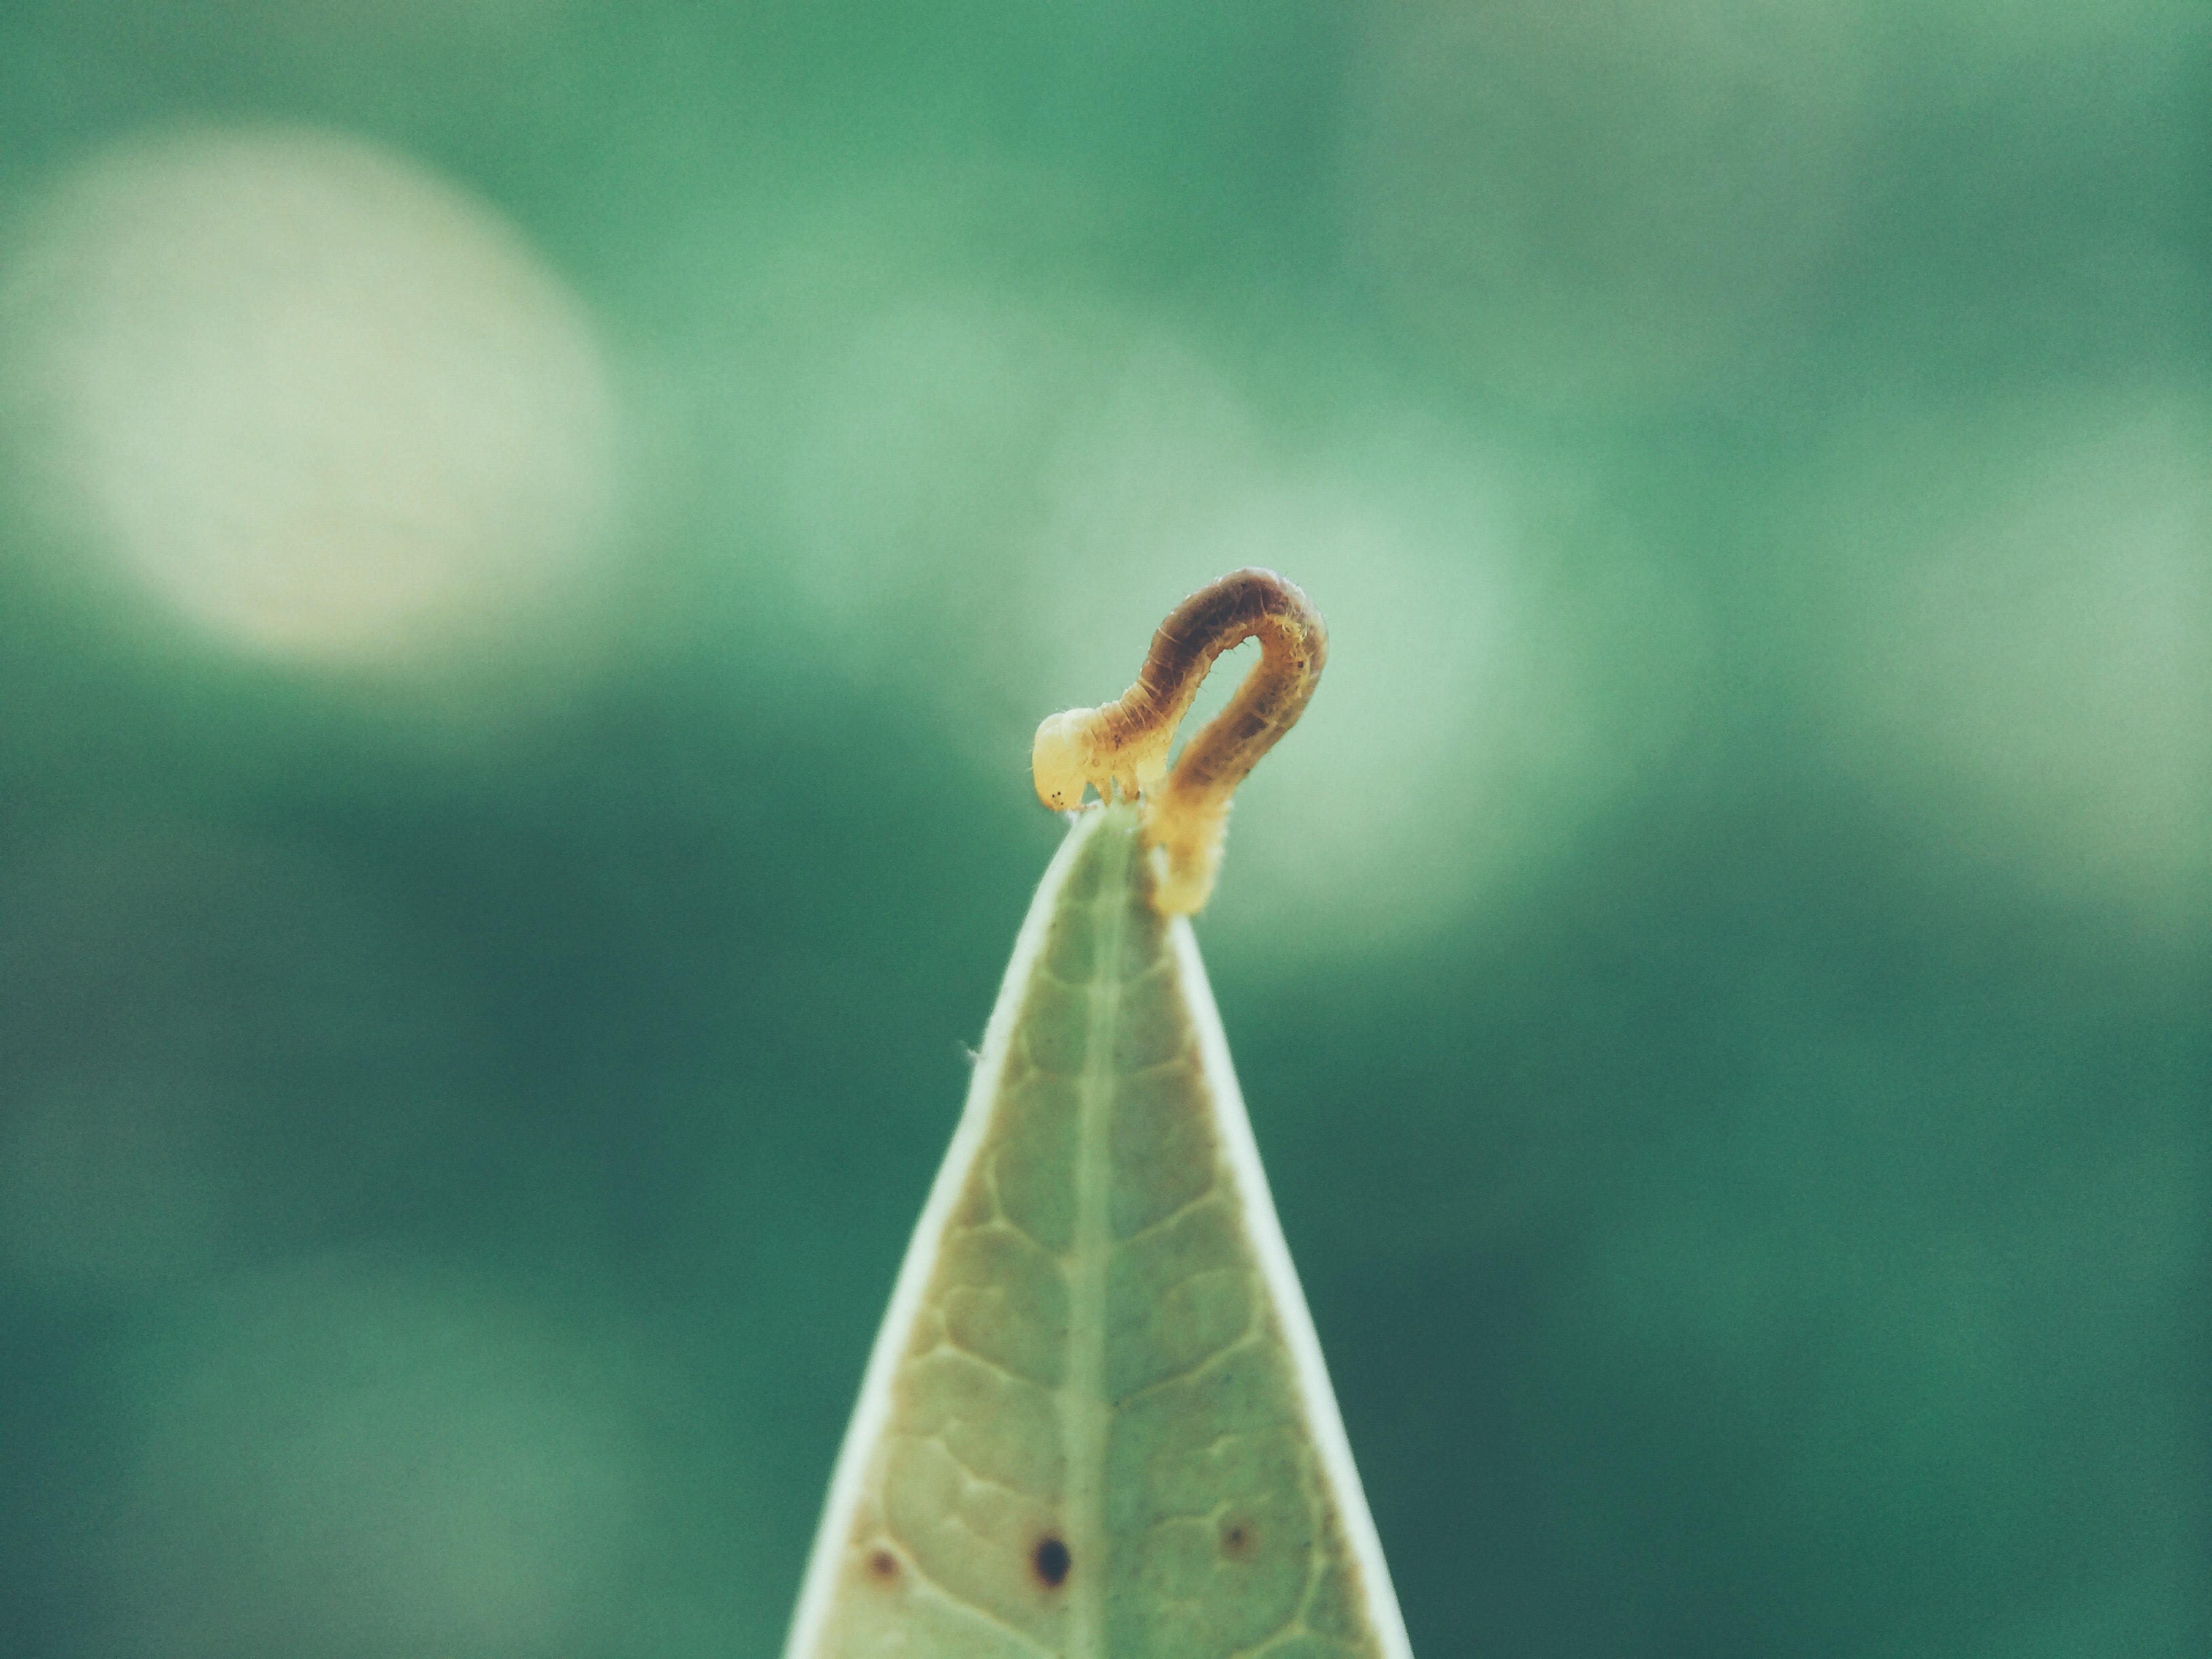
nature, green, leaf, water, macro photography, close up, organism, photography, plant, plant stem, bud, insect, perennial plant